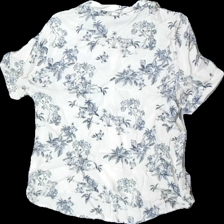
View: back
Type: Shirt
Category: Ladies
Brand: Soaked In Luxury
Colors: White, Black
Material: 100% Vicose
Pattern: Other
Cut: Loose
Size: L
Season: Summer
Price range: 50-100
Recommended usage: Reuse
Description: patterned shortsleeve shirt